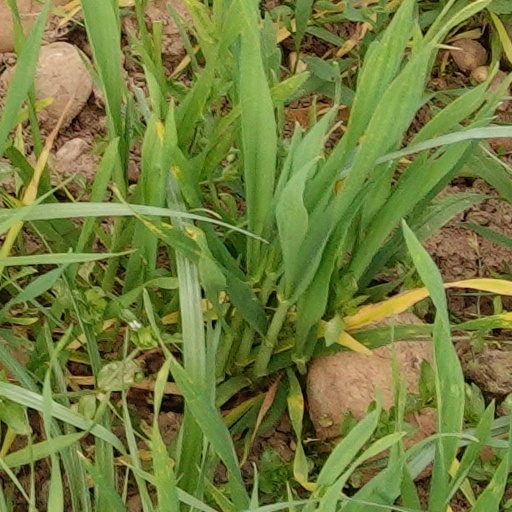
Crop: wheat